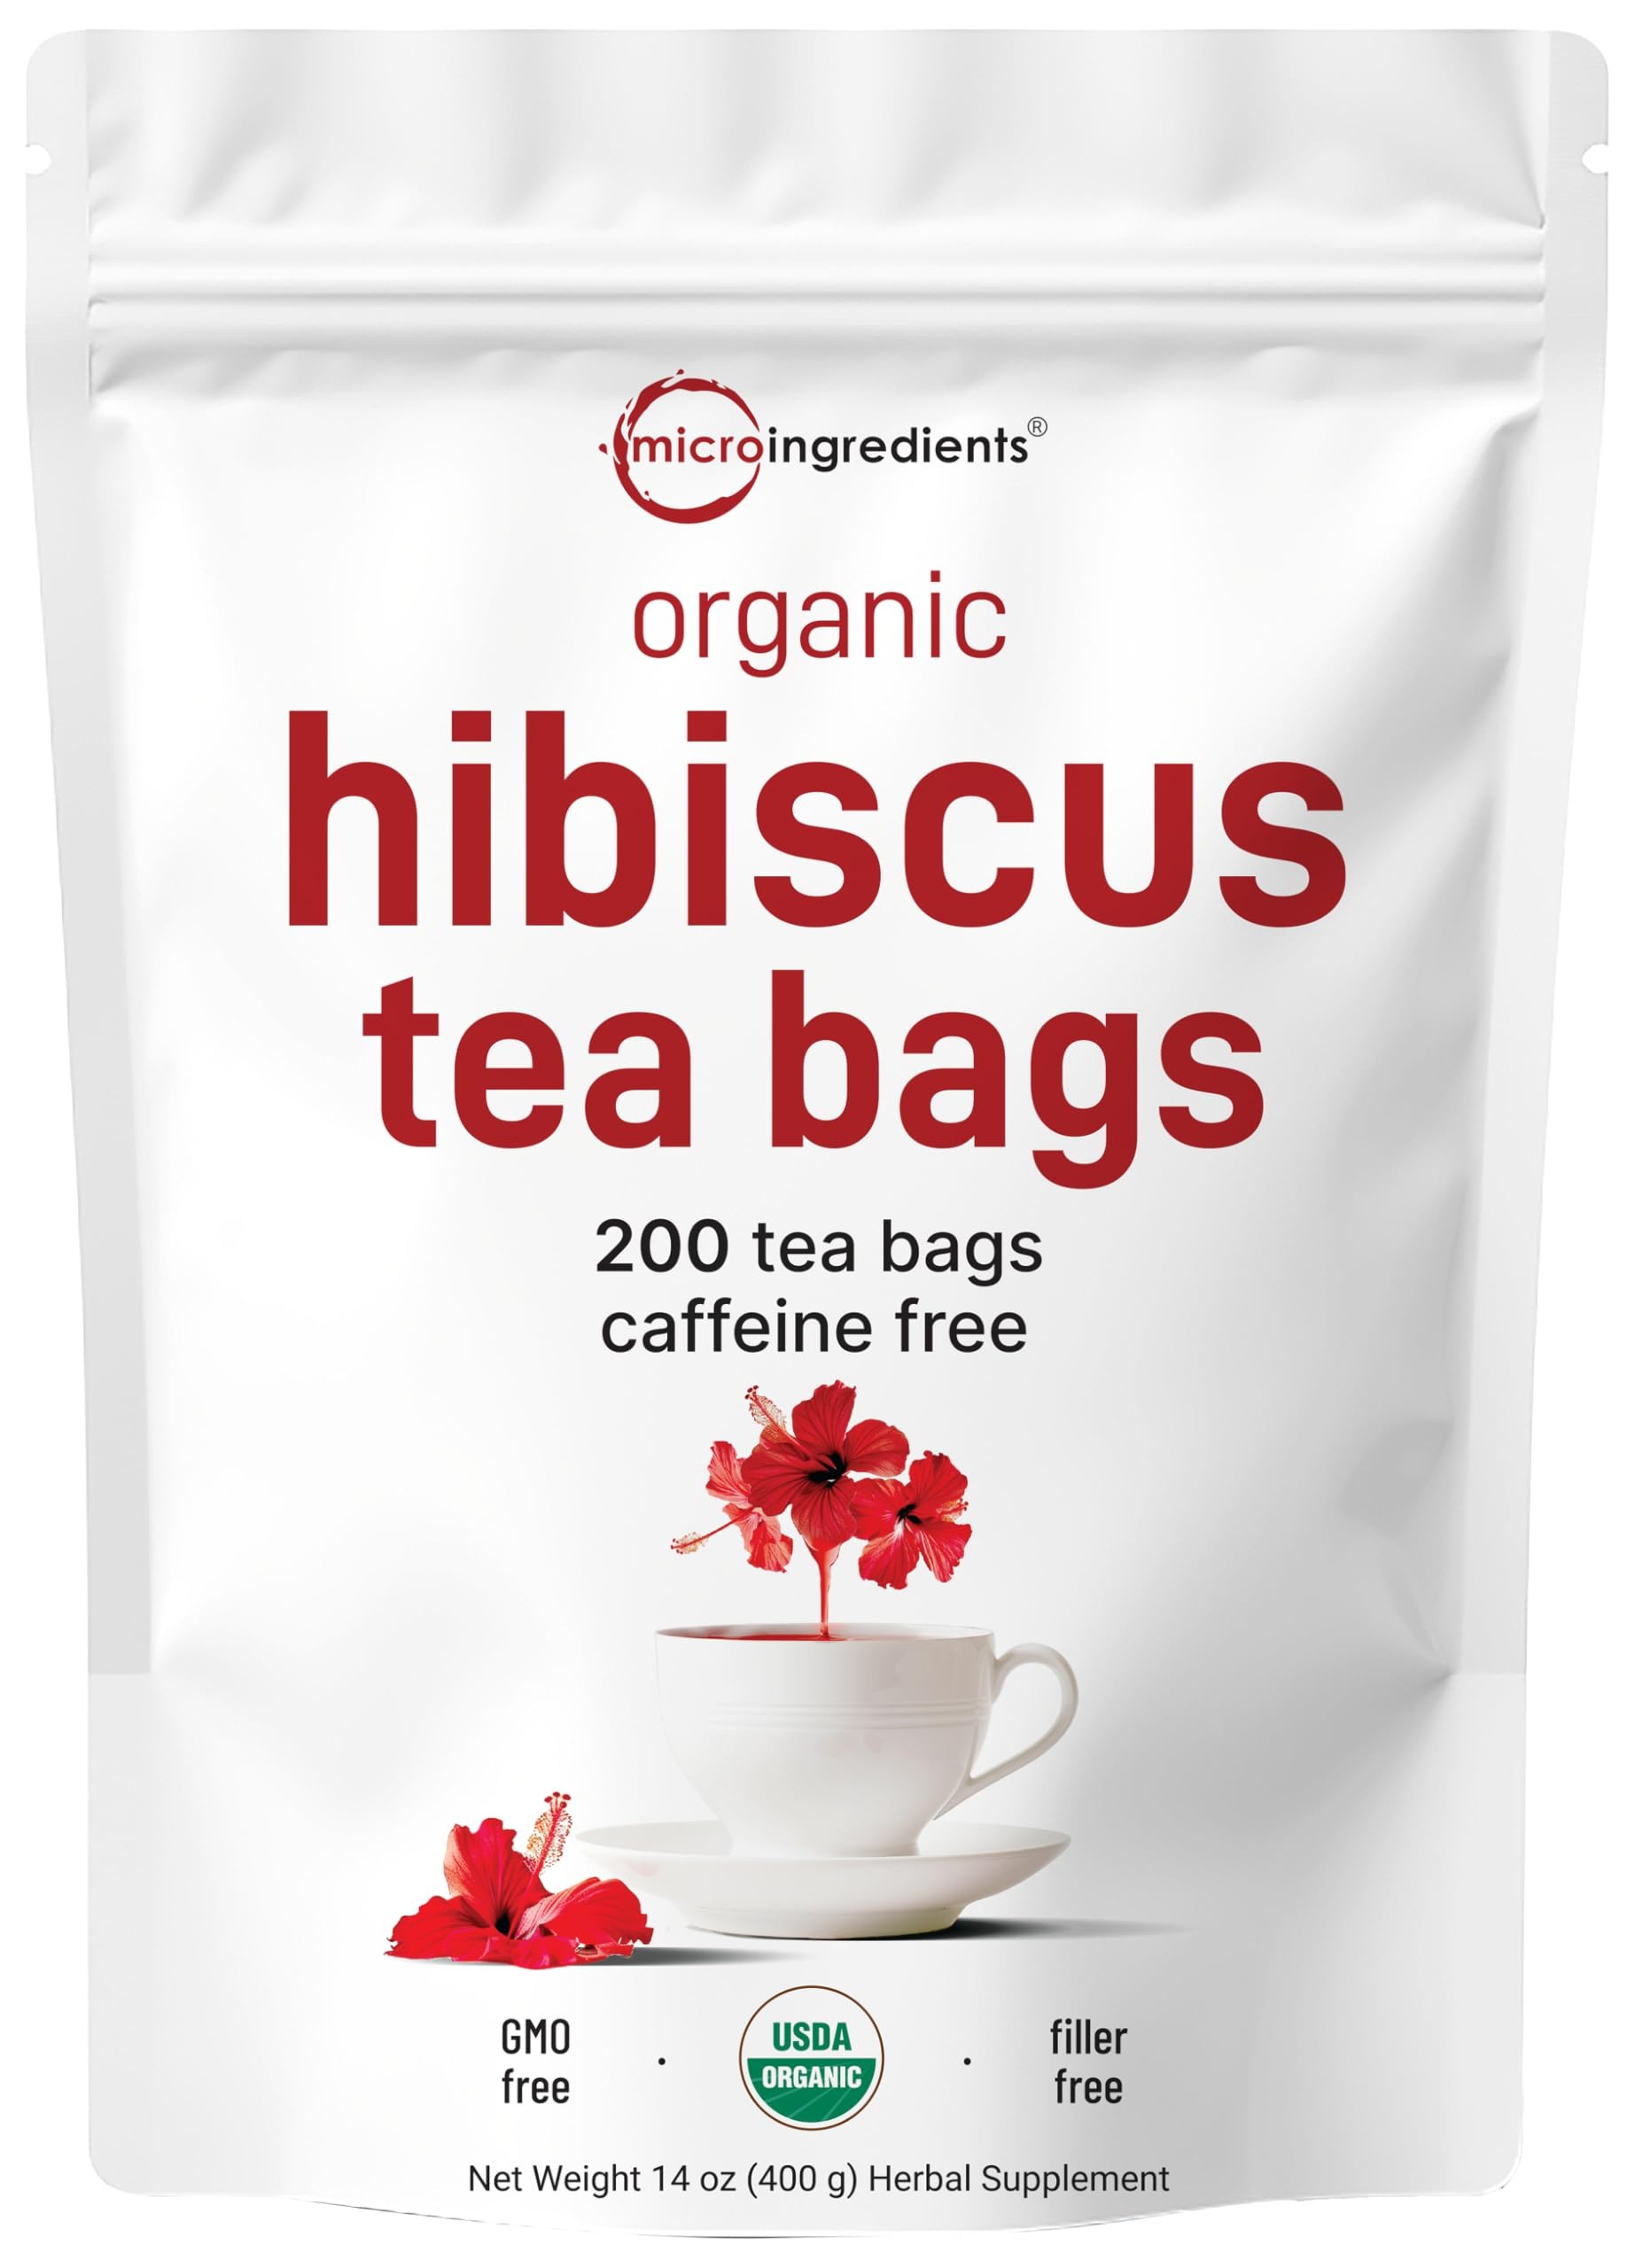
Item Name: Organic Hibiscus Tea Bags, 200 Count | Premium Source from Hibiscus Flowers | Caffeine Free Herbal Tea | Eco-Friendly Hemp Paper Tea Bags | Non-GMO, No Sugar
Bullet Point 1: Micro Ingredients offers USDA organic certified hibiscus tea, contained in Abacá hemp fiber paper bags, makes traditional herbal iced or hot brewed tea, free of dyes, adhesives, glues, and bleach.
Bullet Point 2: Each pouch contains a 14oz supply of fresh hibiscus tea bags, provides 2,000mg organic hibiscus flowers from hibiscus sabdariffa per serving, 200 total tea bags.
Bullet Point 3: Simply drop a bag into your favorite cup, add 8oz of hot boiling water, steep tea bag for 5-7 minutes, enjoy a vibrant and flavorful infusion that tastes refreshingly sweet, tart, and tangy.
Bullet Point 4: Hibiscus tea has been used for centuries due to its cherished flavor profile and versatile health benefits. It is naturally loaded with antioxidants for supporting heart health and digestive concerns.
Bullet Point 5: Premium non-GMO hibiscus supplement. Made without soy, dairy, gluten, preservatives, flavors, and tree nuts. Ingredients must pass our 3rd party lab tests to ensure a product that is safe, pure, and potent.
Product Description: Hibiscus tea, a vibrant and flavorful herbal infusion, boasts a rich history, versatile use, and an intriguing origin. With roots dating back centuries, this crimson-colored beverage is derived from the dried calyxes of the hibiscus flower, scientifically known as Hibiscus sabdariffa. Native to tropical regions like Africa, the Middle East, and Southeast Asia, hibiscus tea has been cherished for its refreshing taste and potential health benefits. Historically, it has been enjoyed in various cultures as it provides traditional herb-based support for heart health and digestive concerns. Today, it is widely consumed around the world for its tart, tangy flavor profile, often served hot or cold and sometimes sweetened with honey or sugar.
Value: 200.0
Unit: Count

Price: 53.71